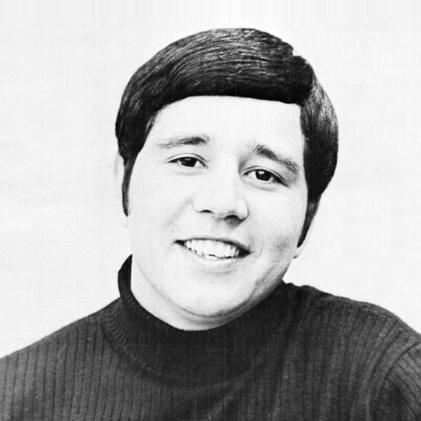
Age: 23